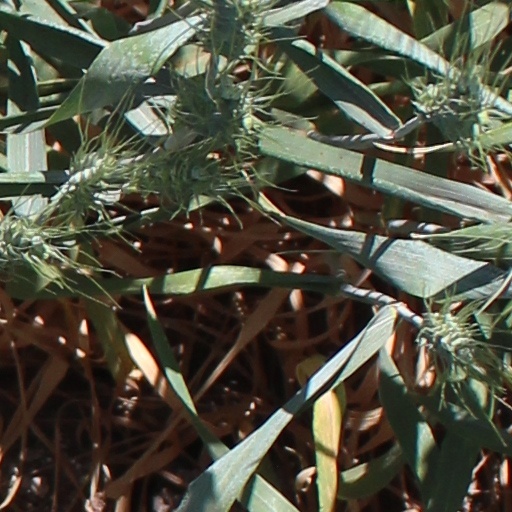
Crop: wheat